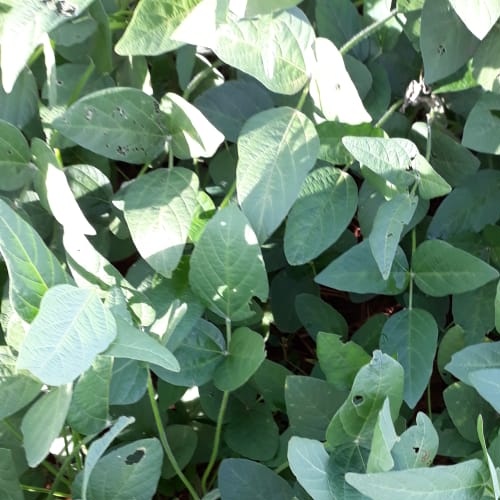
Label: Caterpillar